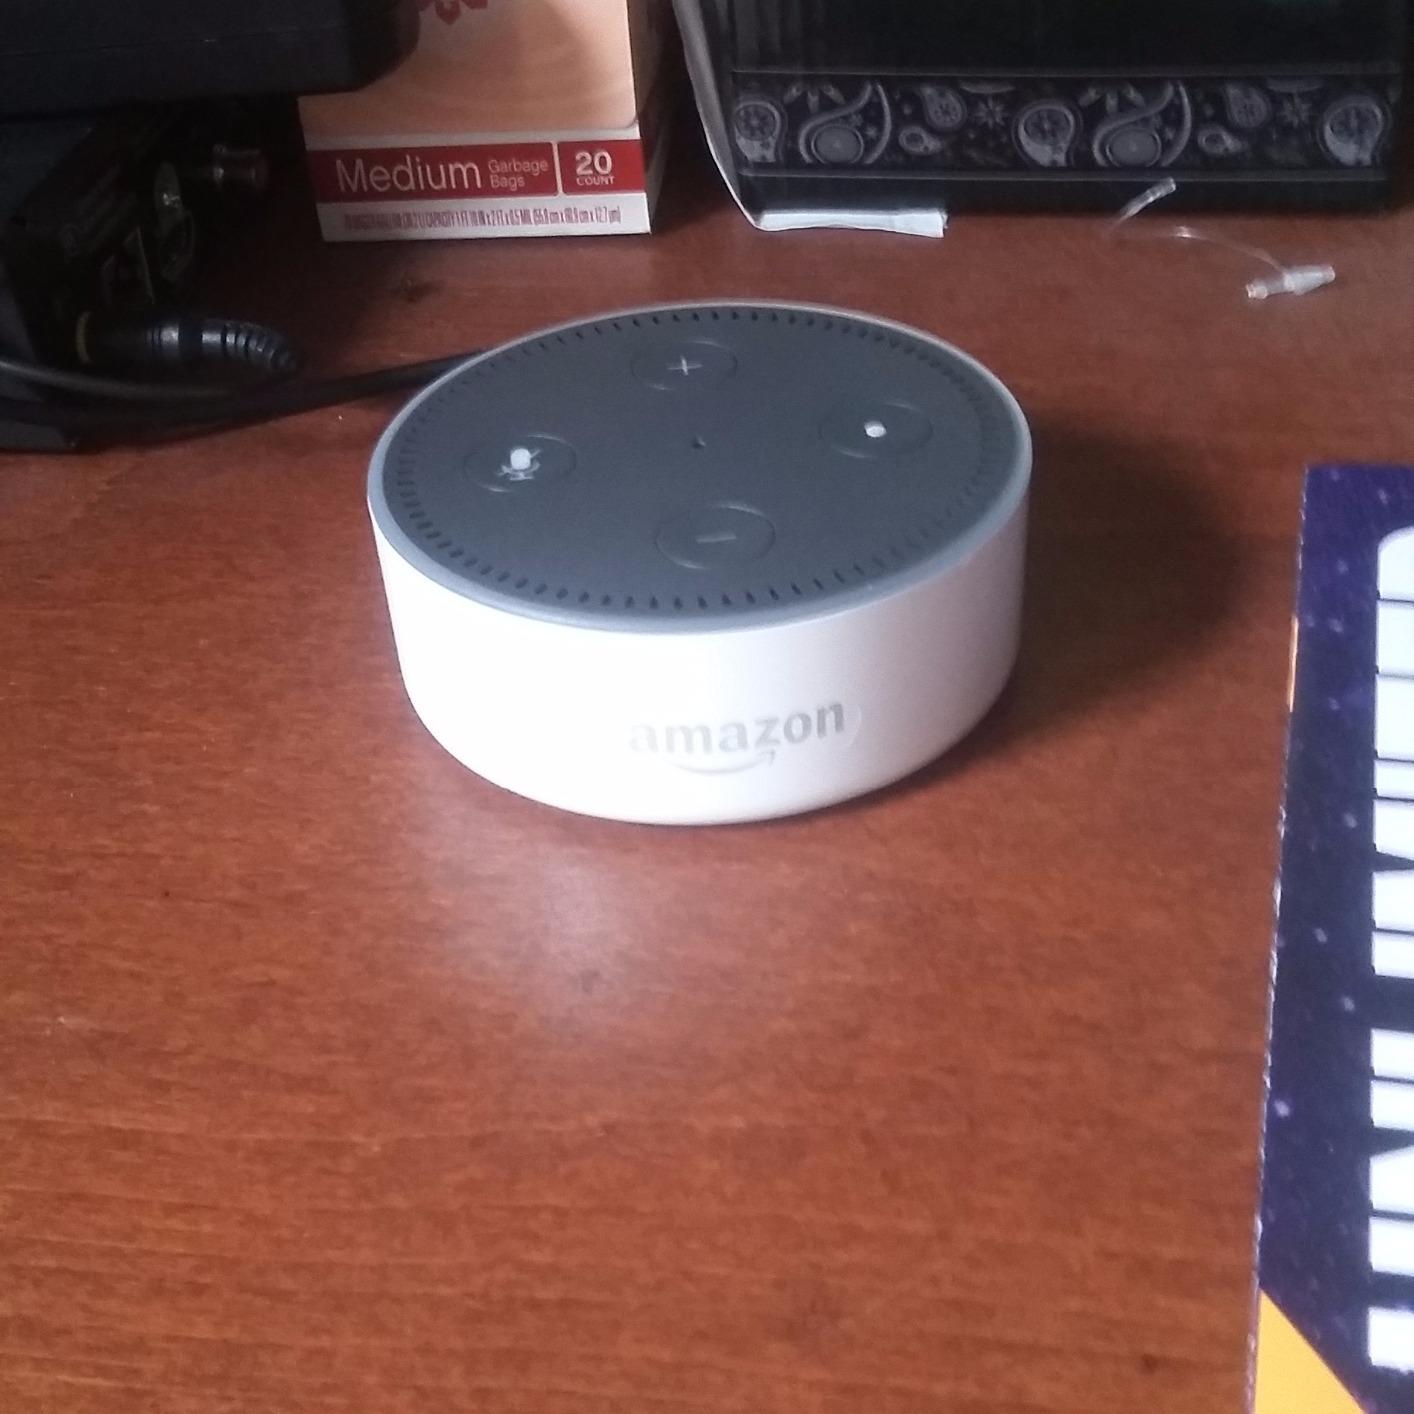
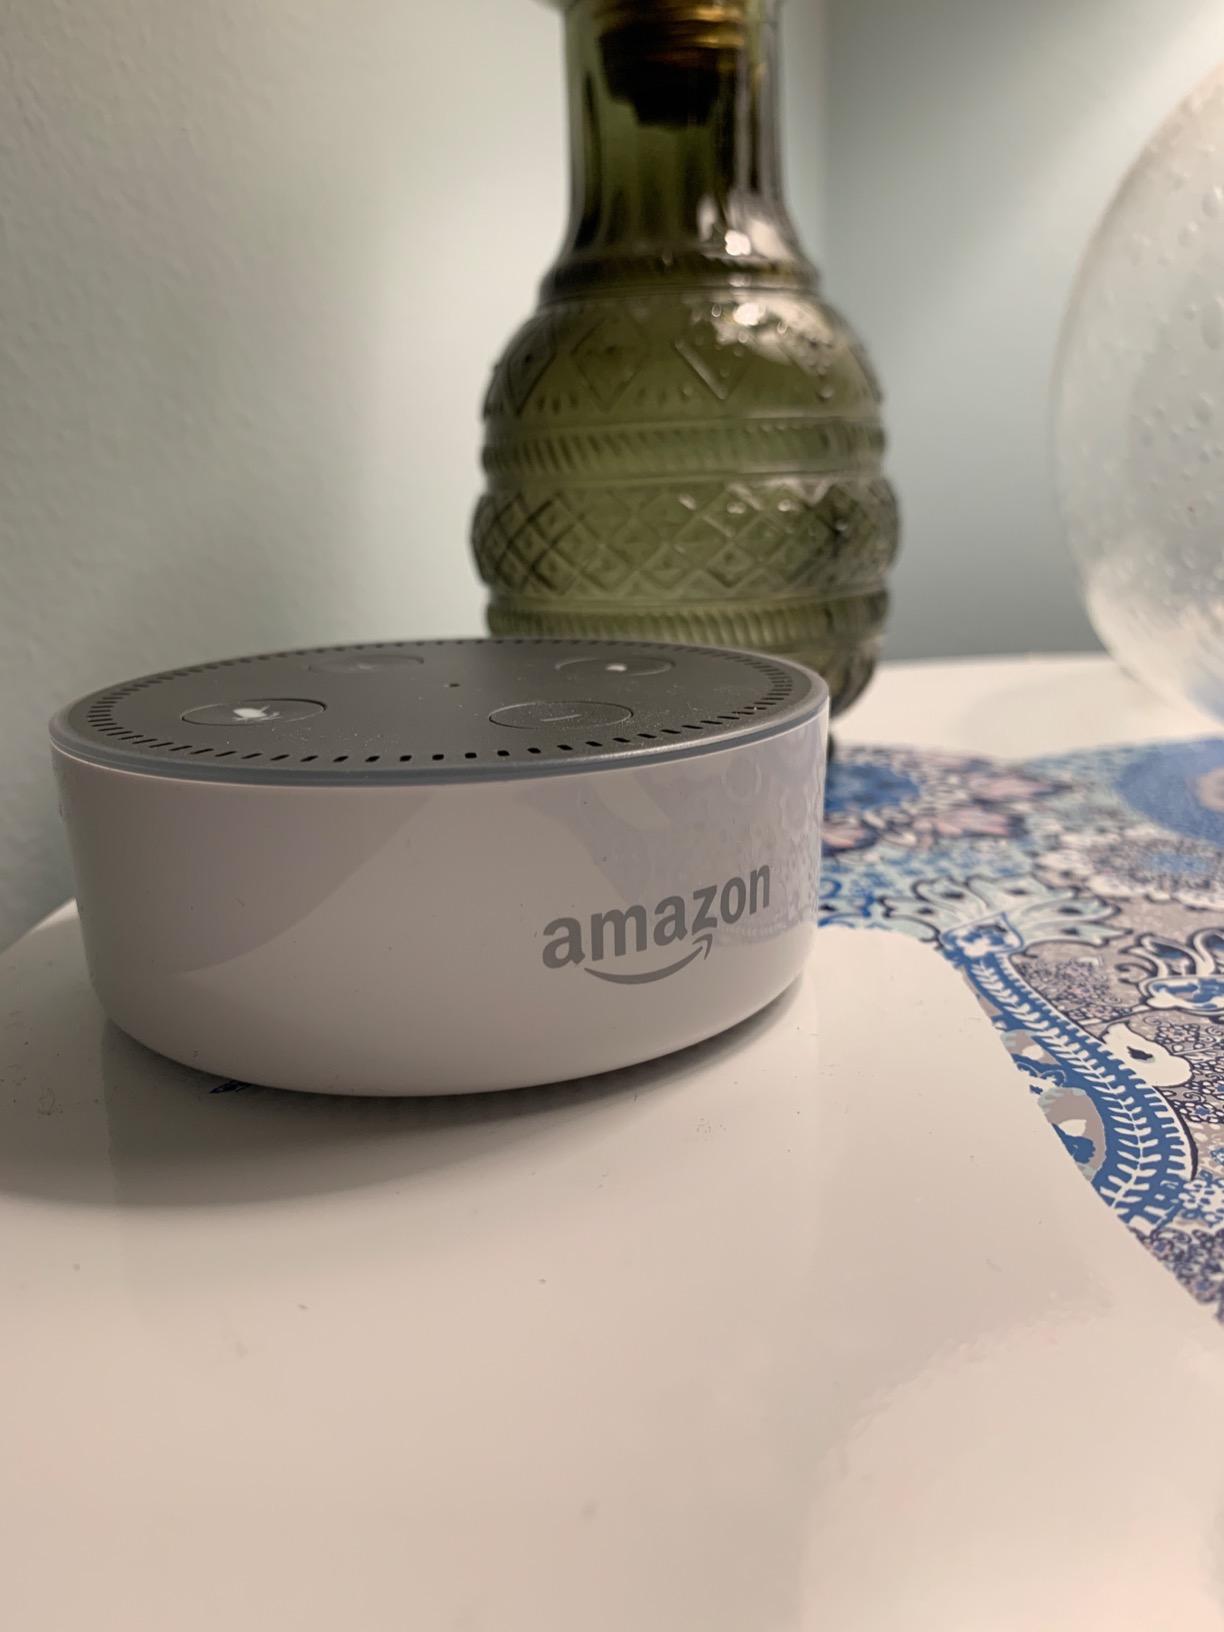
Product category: speaker
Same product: yes